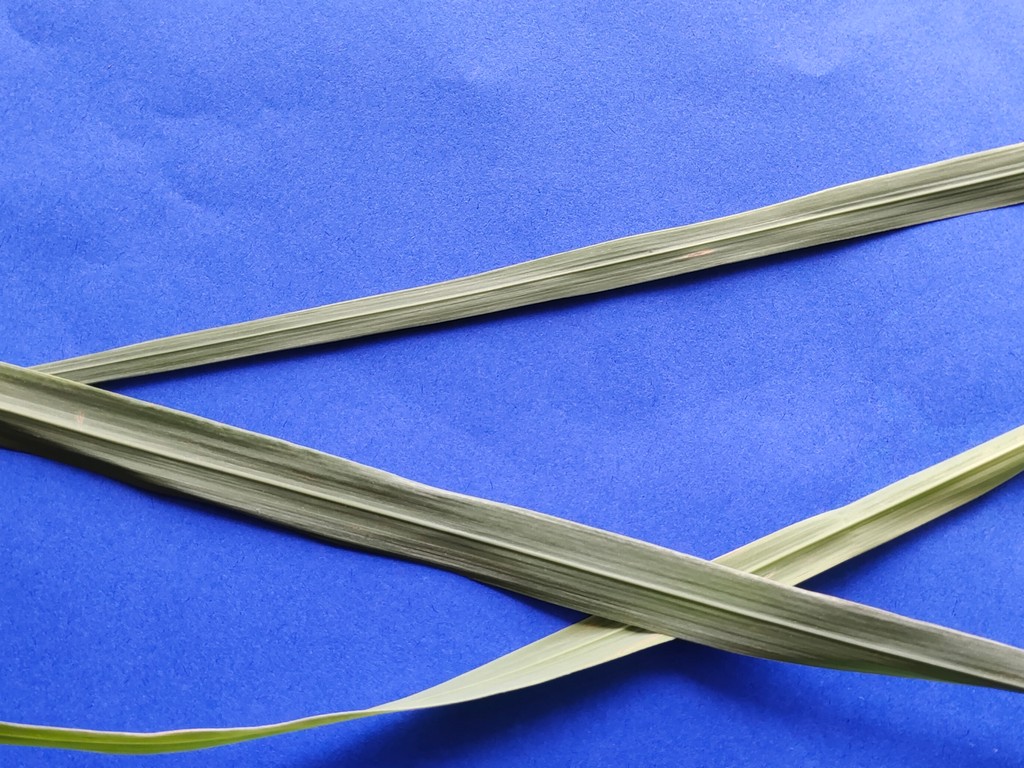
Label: Healthy